Thuringian Railway Company

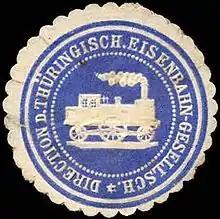
sealing stamp

The Thuringian Railway Company was a company that existed from 1844 to 1886 for the construction of railways in the Thuringian states.